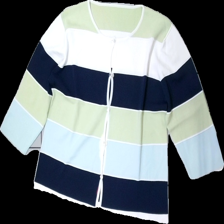
View: front
Type: Cardigan
Category: Ladies
Brand: Missing
Colors: Blue, Green, White
Material: 50% Nylon 50% Viscose
Pattern: Striped
Cut: Regular
Season: All
Stains: Major
Damage: stained
Damage location: middle center
Damage 2: stained
Damage 2 location: bottom center
Damage 3: stained
Damage 3 location: bottom left
Price range: <50
Recommended usage: Export
Description: striped cardigan